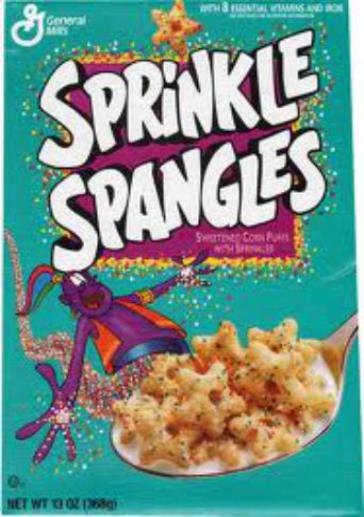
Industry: Food